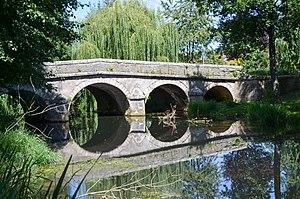
Pont du 18ème siècle a Dommarien, Haute-Marne, Champagnes-Ardennes, France This building is inscrit au titre des Monuments Historiques. It is indexed in the Base Mérimée, a database of architectural heritage maintained by the French Ministry of Culture,
Cet article recense les monuments historiques de la Haute-Marne, en France.
Dommarien est une commune française située dans le département de la Haute-Marne, en région Grand Est.